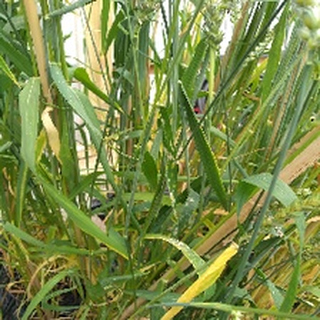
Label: wheat_mildew